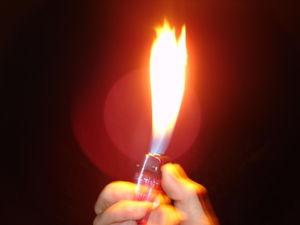
Power ballad, ou ballade rythmée, est un terme décrivant un style de chanson, souvent incluse dans les albums de hard rock ou de heavy metal. Le style se développe sous diverses formes dans les années 1970 et 1980 bien que des thèmes tels que la romance, la détresse, le besoin, l'amour ou de la perte soient récurrents.